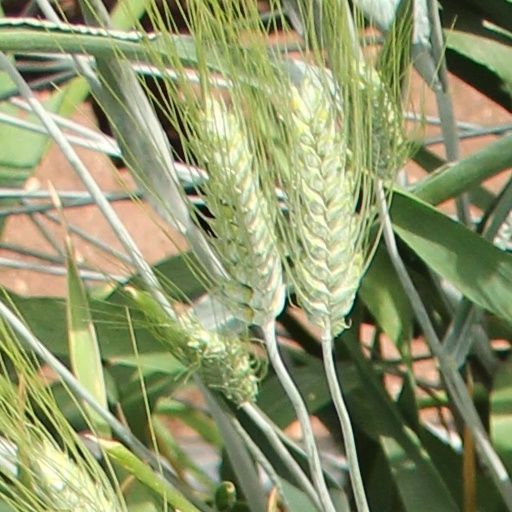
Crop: wheat